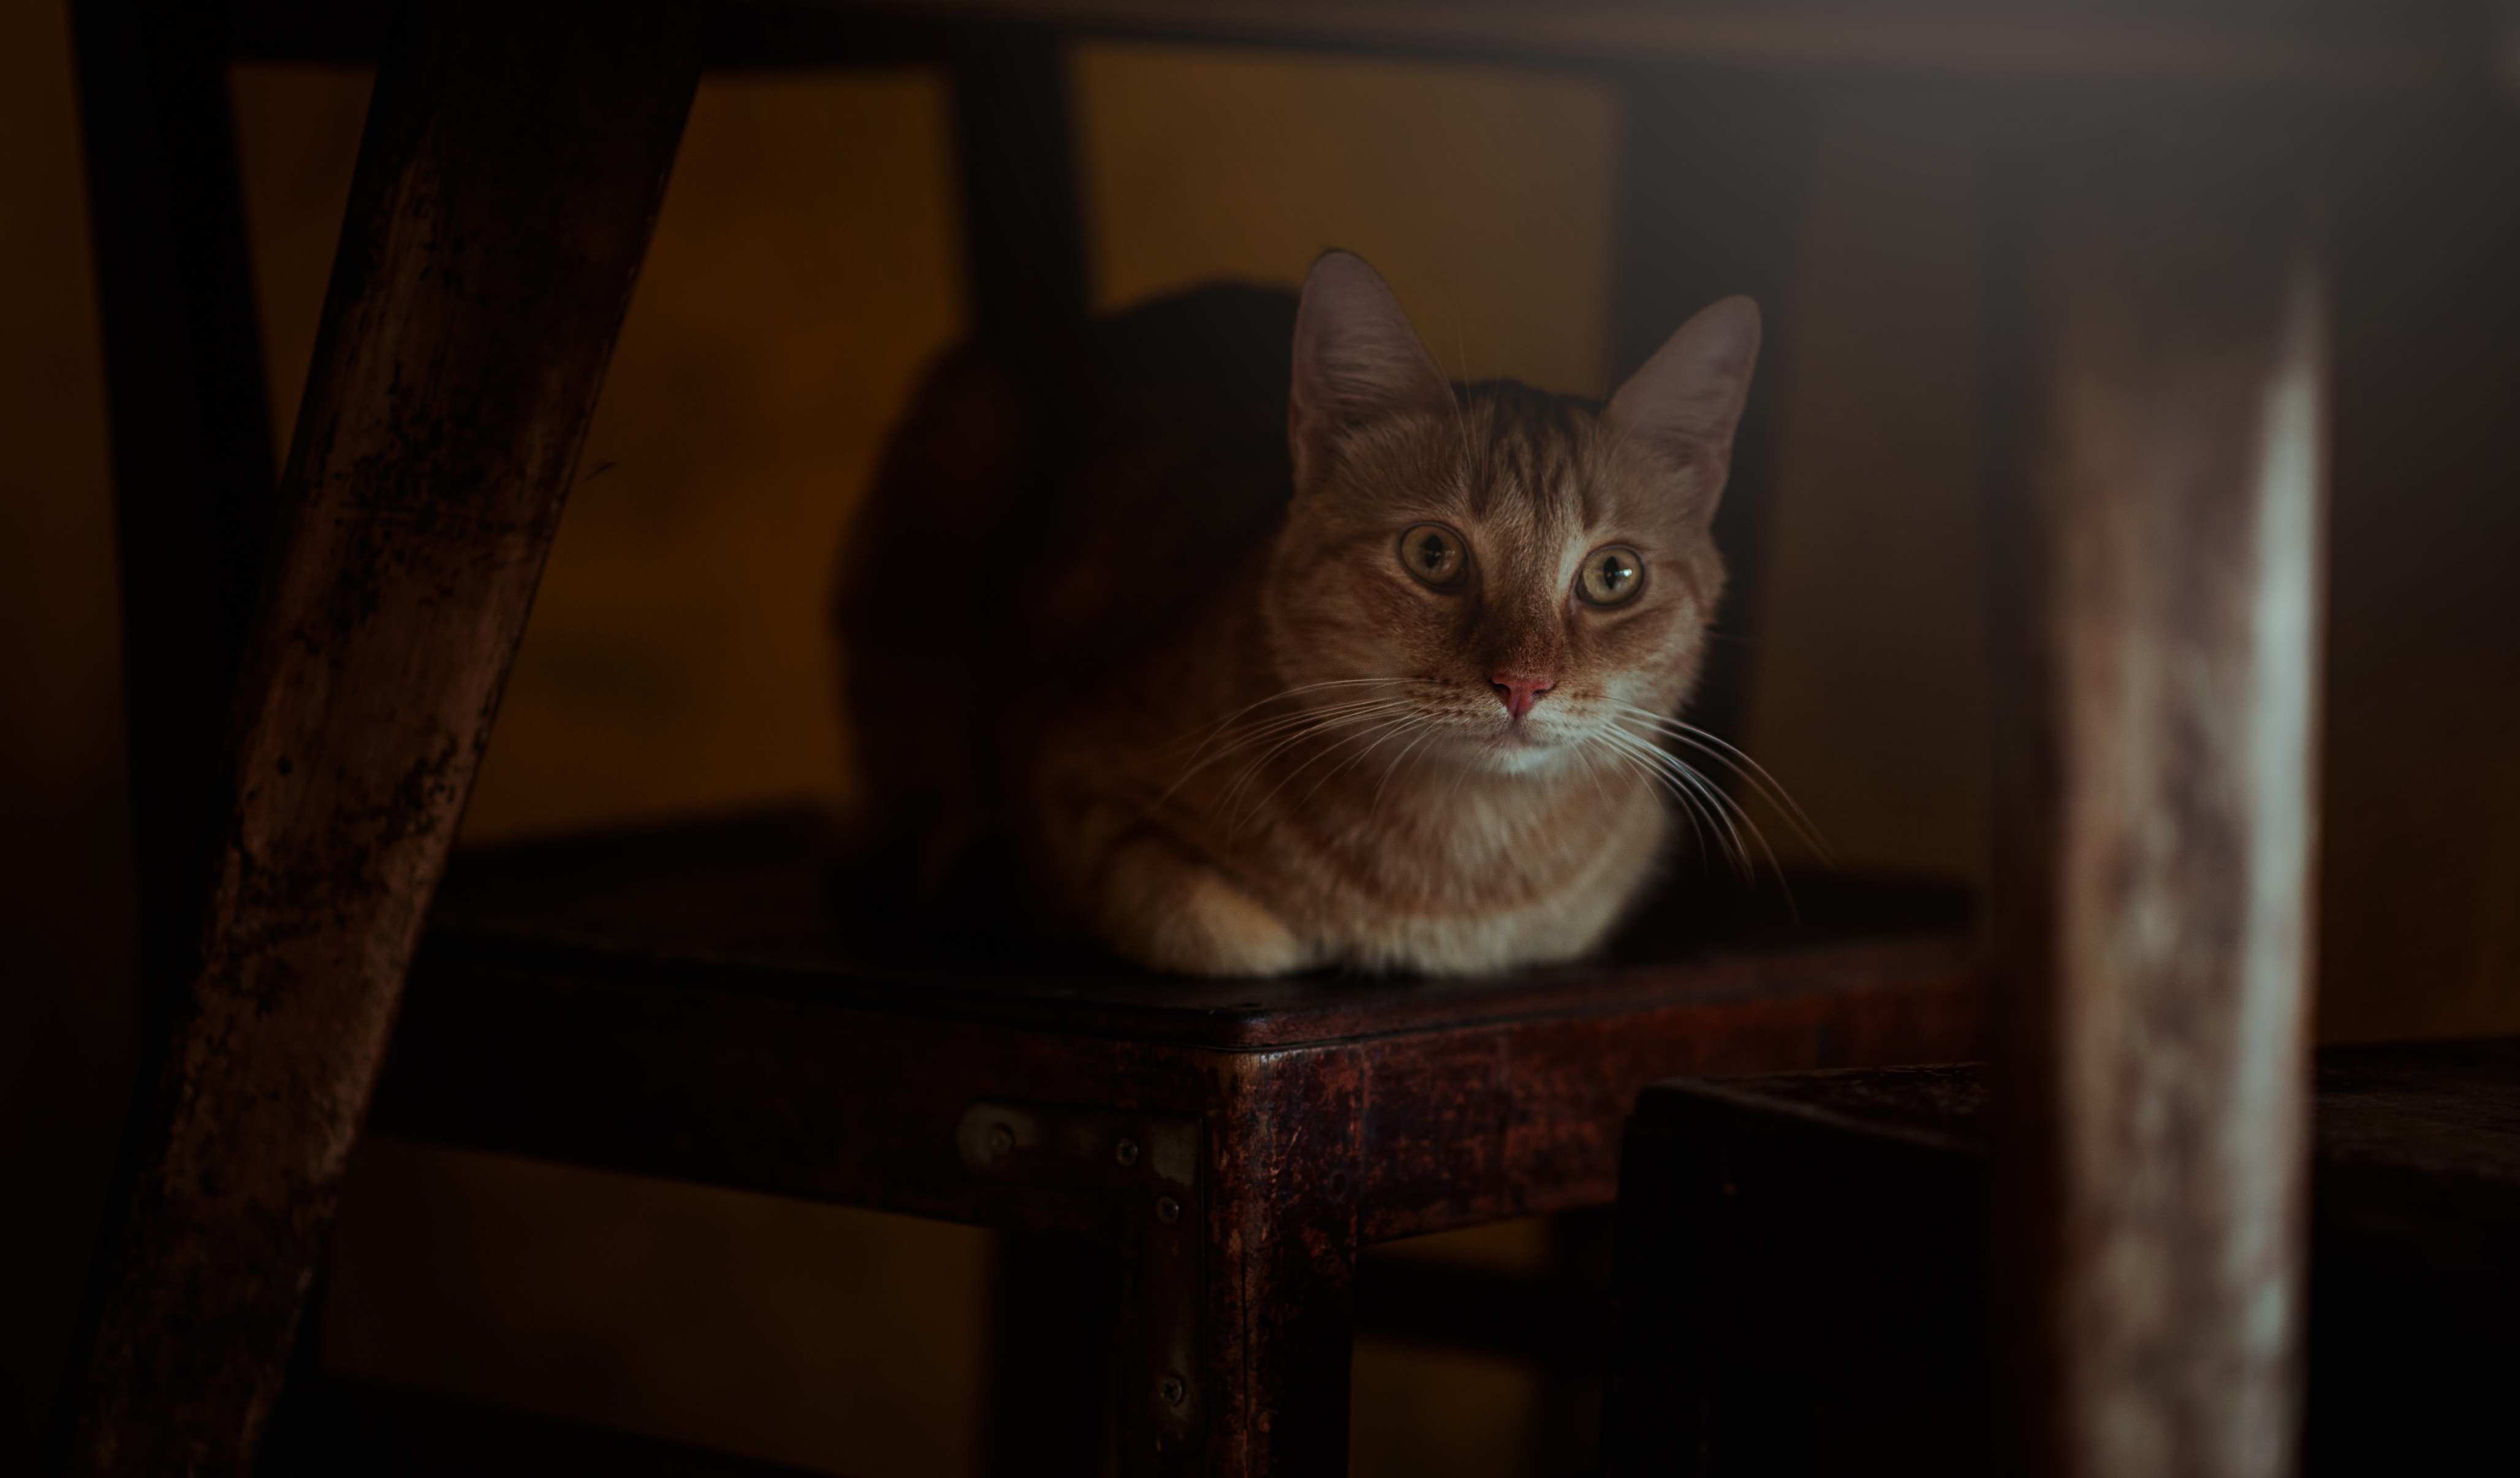
cat, pet, animals, mammal, small to medium sized cats, fauna, whiskers, cat like mammal, eye, snout, organ, kitten, domestic short haired cat, carnivoran